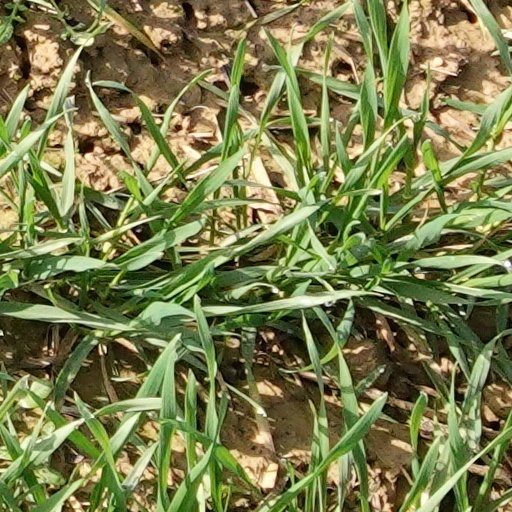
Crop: wheat